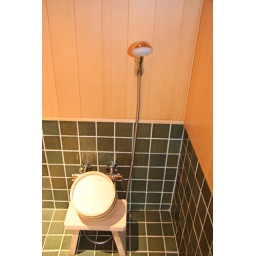
Shower sitting down if you're lazy. Fill the bucket then pour the water over your head - is nice!! :)